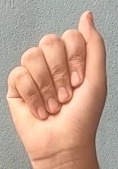
ASL sign: A